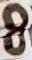
Number: 8